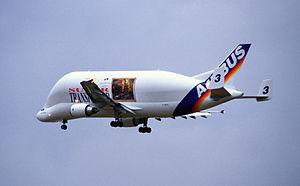
L'Airbus A300-600ST, également connu sous le surnom de Beluga en raison de sa forme ou encore Super Transporter, est un avion-cargo construit par Airbus. Dérivé de l'avion de ligne A300-600R, le Beluga peut, grâce à sa soute de 37,7 m de long et 7,1 m de diamètre, emporter une charge de plus de 40 tonnes sur une distance maximale de 2 779 km.
L'Airbus A300 est une famille d'avions de ligne à large fuselage construits par Airbus de 1972 à 2007. L'A300 est à l'origine de la création du groupe Airbus et constitue son premier modèle commercialisé.